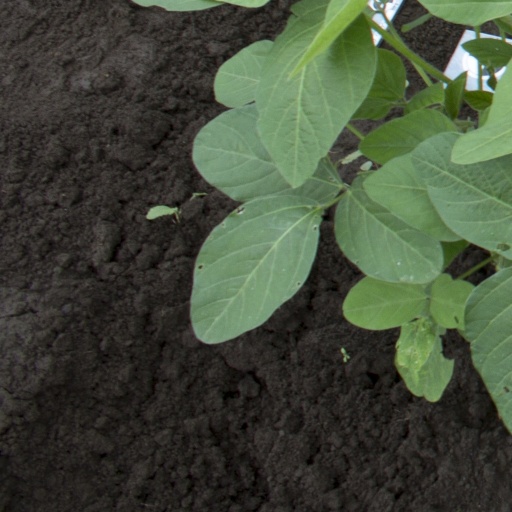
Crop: soybean